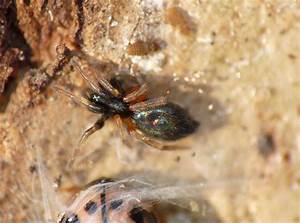
Label: ragno